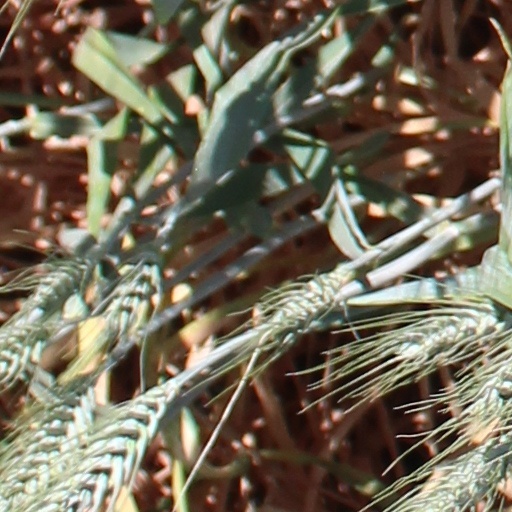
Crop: wheat